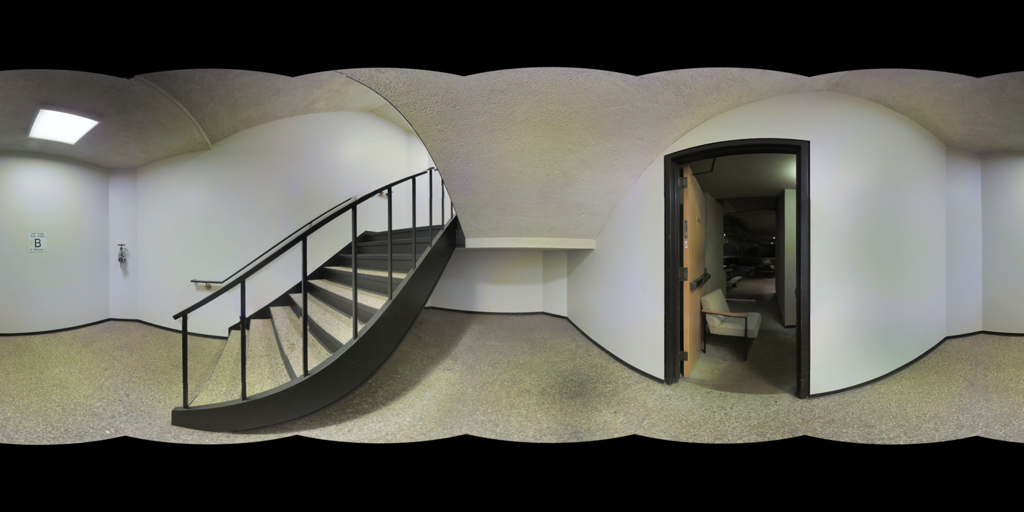
Referred object: the small chair in the doorway

Referred object: turn right to the open door next to the chair

Referred object: the chair inside the open doorway opposite the staircase